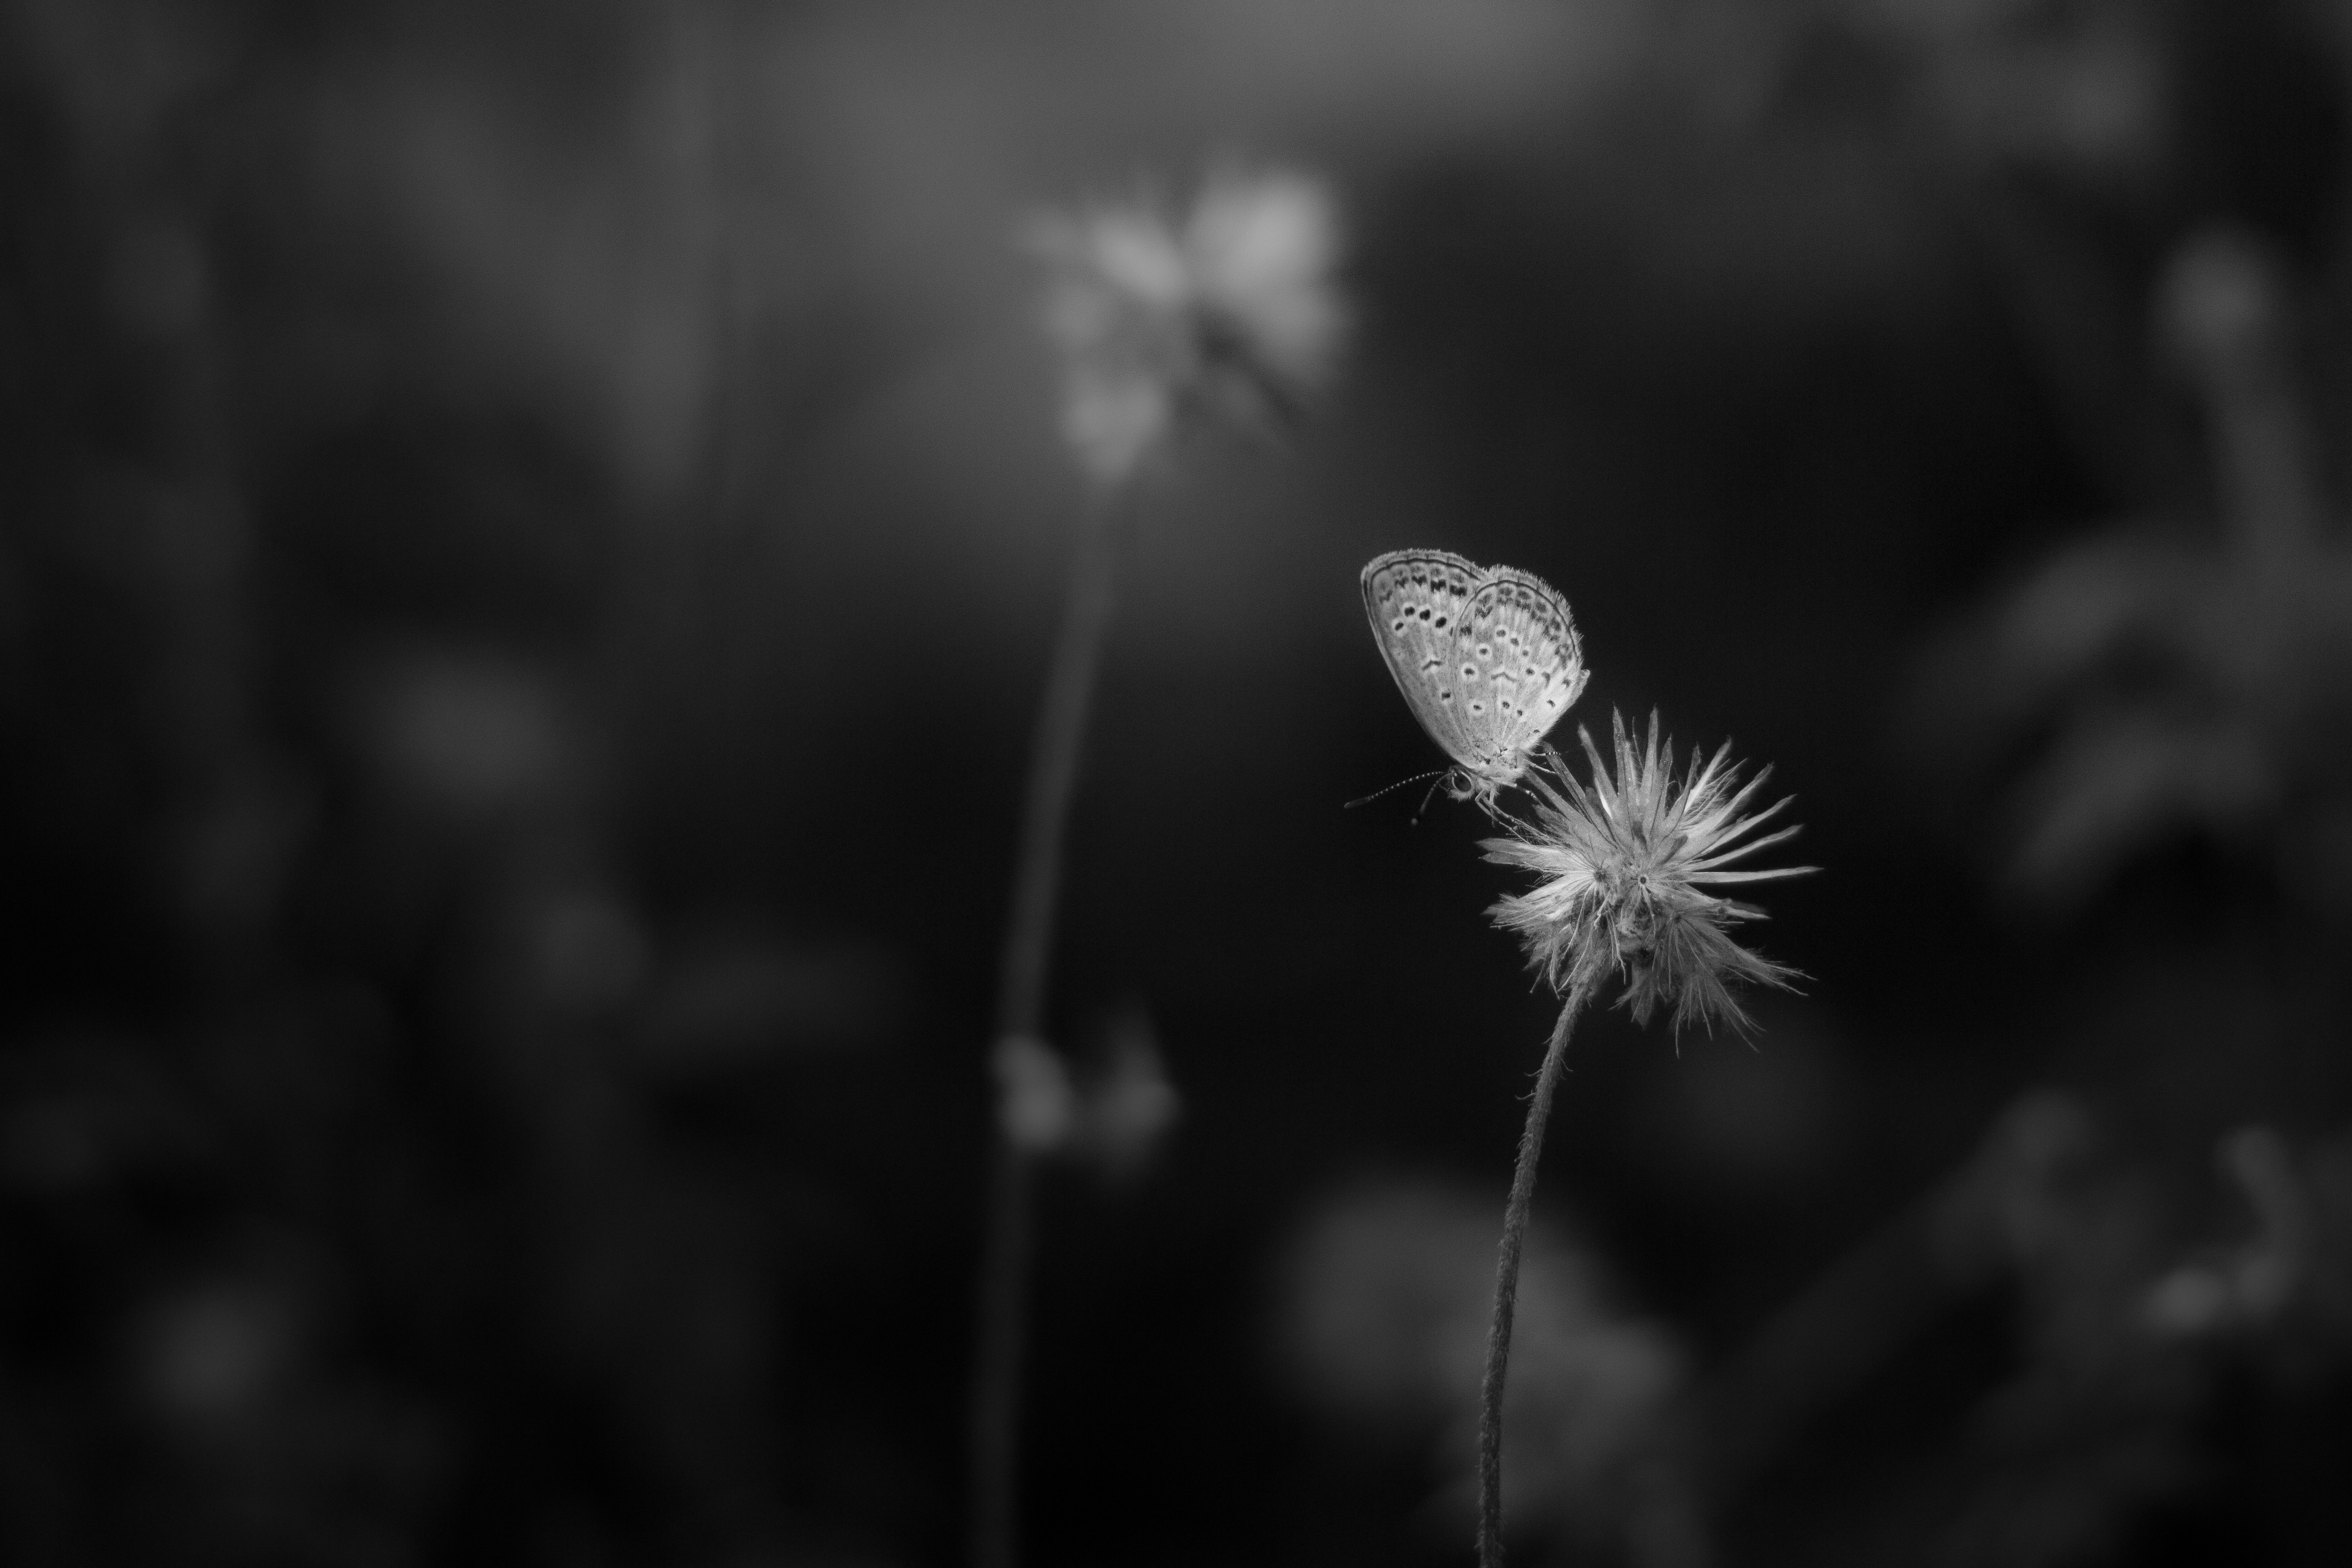
nature, grass, branch, black and white, plant, photography, sunlight, leaf, flower, darkness, black, monochrome, flora, close up, moisture, macro photography, monochrome photography, plant stem